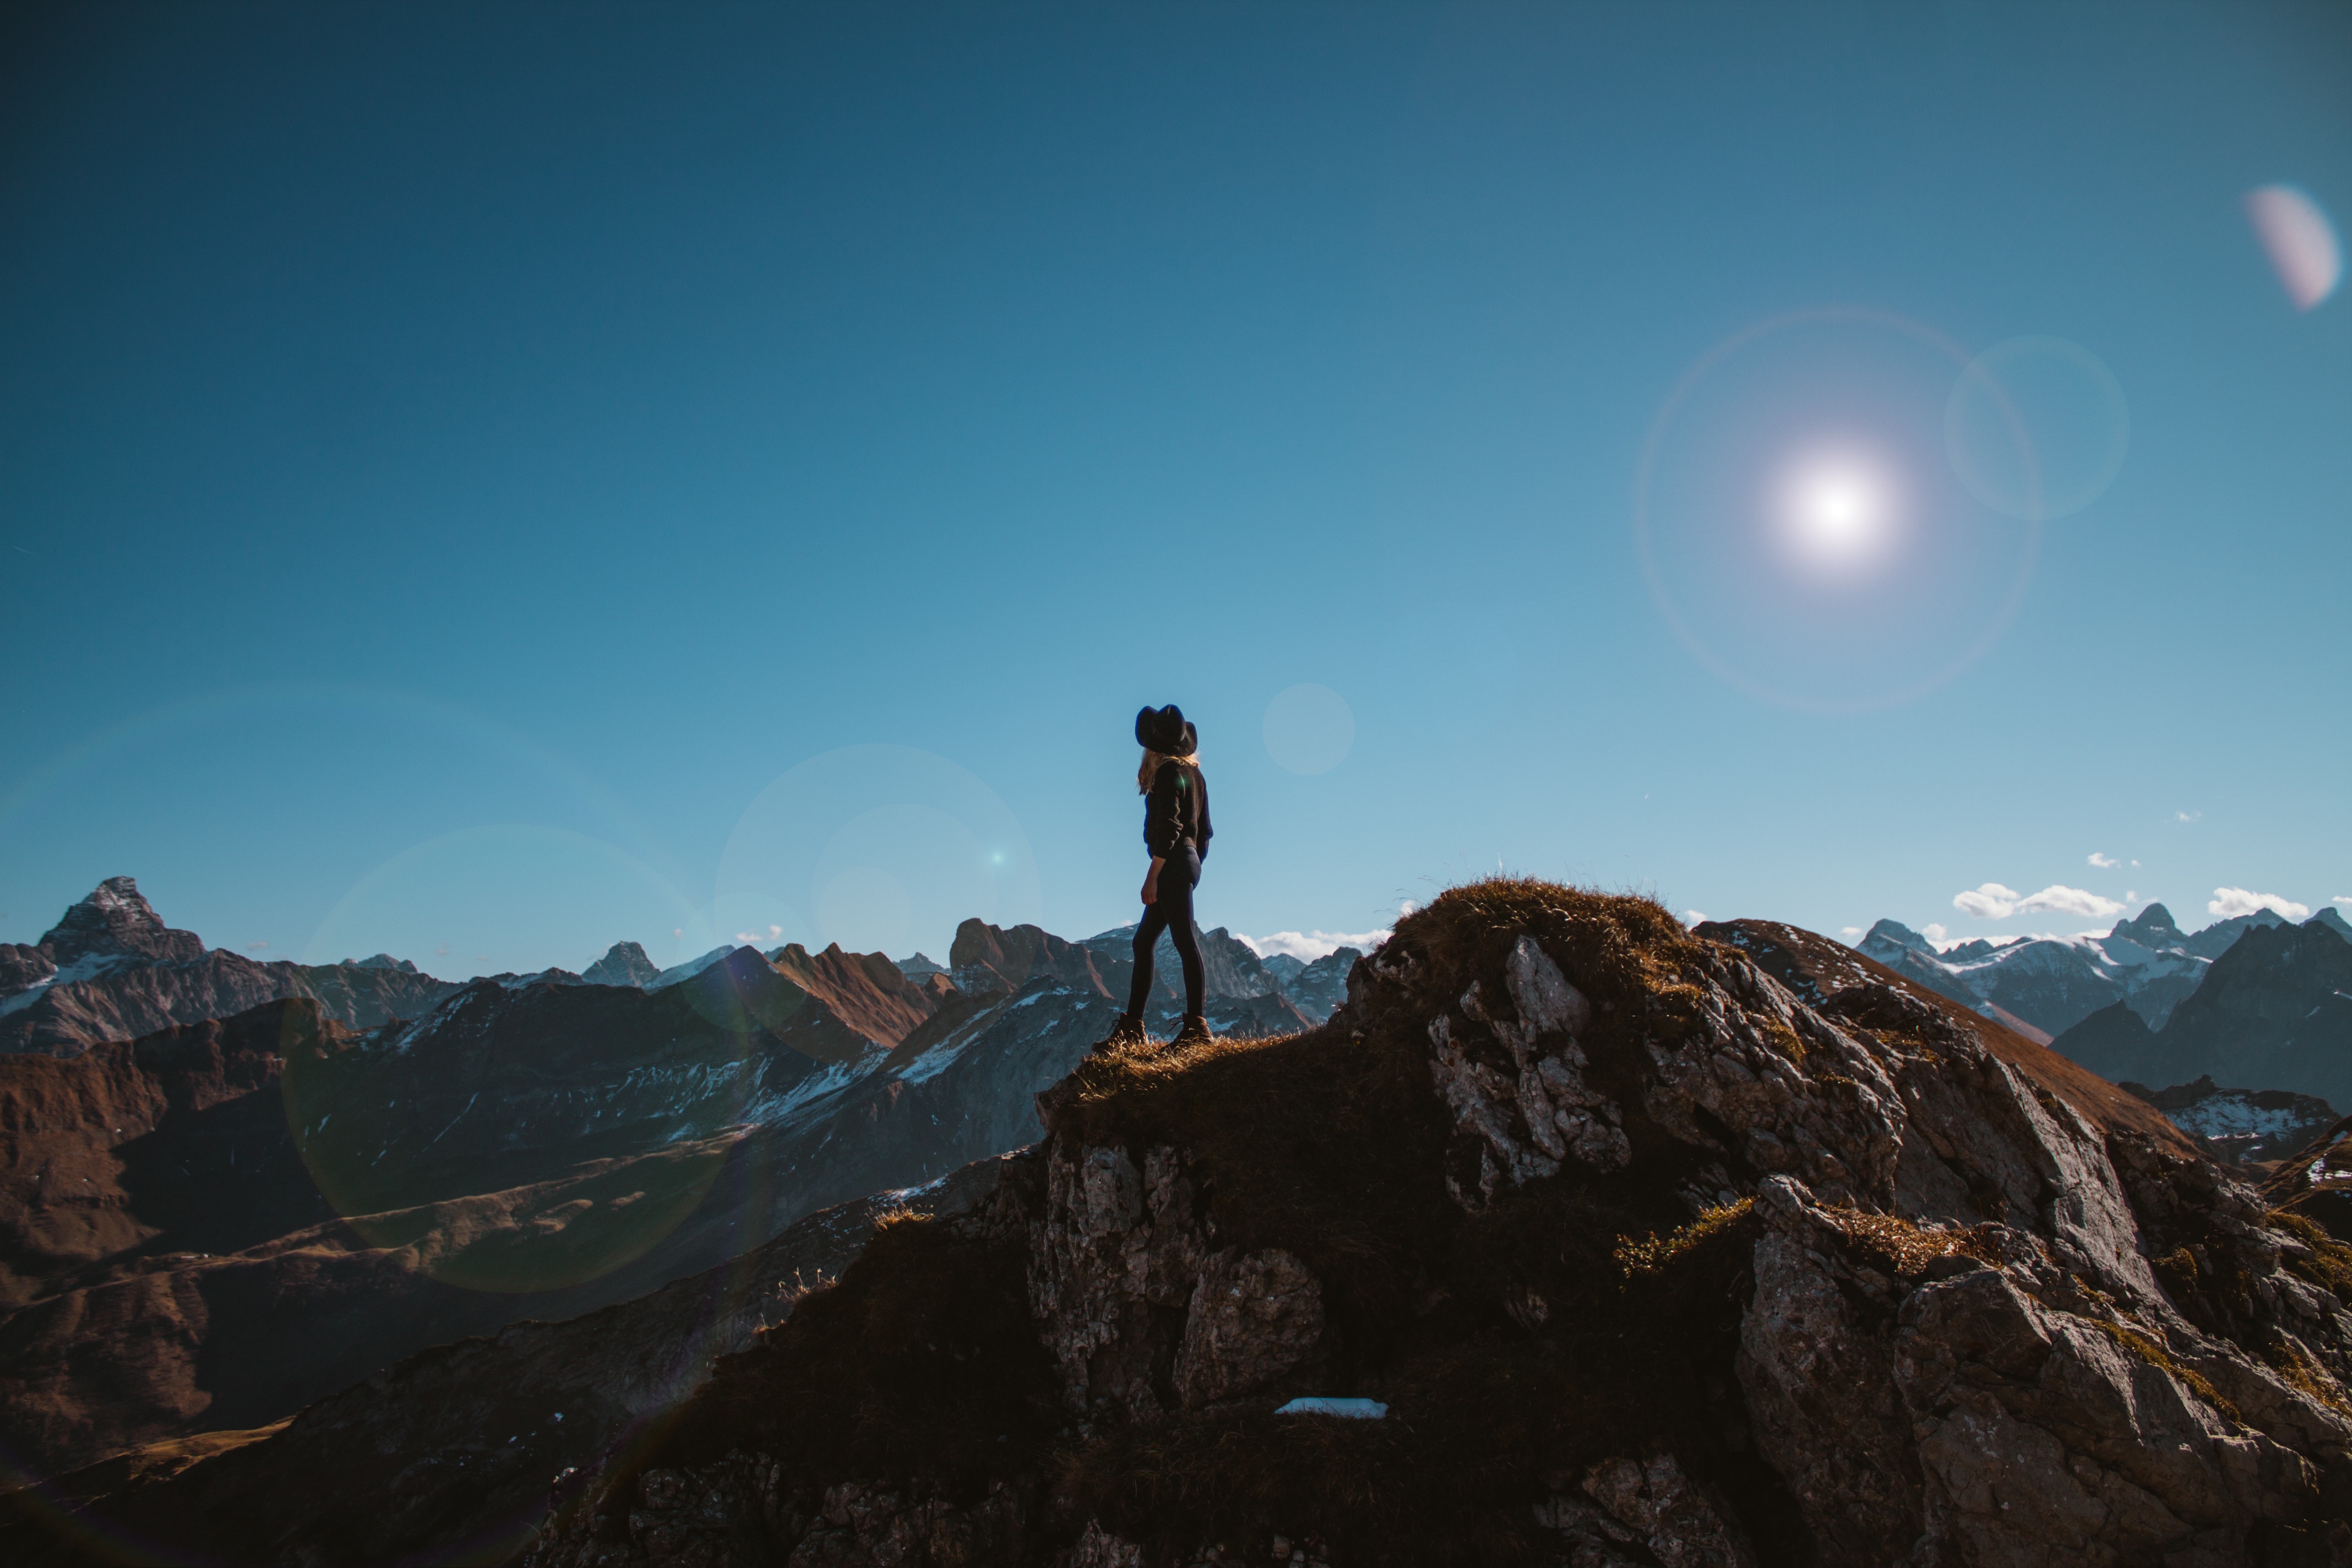
landscape, rock, mountain, cloud, sky, woman, sunrise, sunlight, adventure, mountain range, hat, extreme sport, terrain, ridge, summit, lens flare, mountaineering, alps, landform, mountainous landforms